Rosita De Hornedo

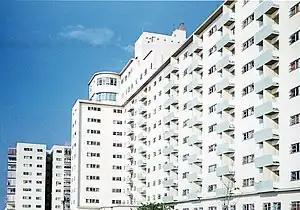
Rosita De Hornedo with the Riomar Building of 201 apartments, and by the same owner, in the background - view from the sea-side/swimmingpool-side.

Alfredo Hornedo y Suárez entered politics and was elected by the Liberal Party, first in 1914, as Councilman of the City of Havana, until he became a Senator; elected 1938 and reelected in 1944 and 1948. He was also delegated to the Constitutional Assembly of 1940 and presided over the Liberal Party between 1939 and 1947. In 1957, the Rosita de Hornedo, owned by the senator who also owned the newspaper El País on Calle Reina, the Excélsior newspaper, and the Mercado Único of La Habana, named the building after his second wife, Rosita Almanza; he built other properties in the area including the larger (201 apts.) Riomar Building, also by the architect Cristóbal Martínez Márquez and located in the adjoining lot. Alfredo Hornedo y Suárez was the owner of the Blanquita theater which opened in 1950, now the Karl Marx Theatre, and the Sports Casino, which is today the social circle Cristino Naranjo.